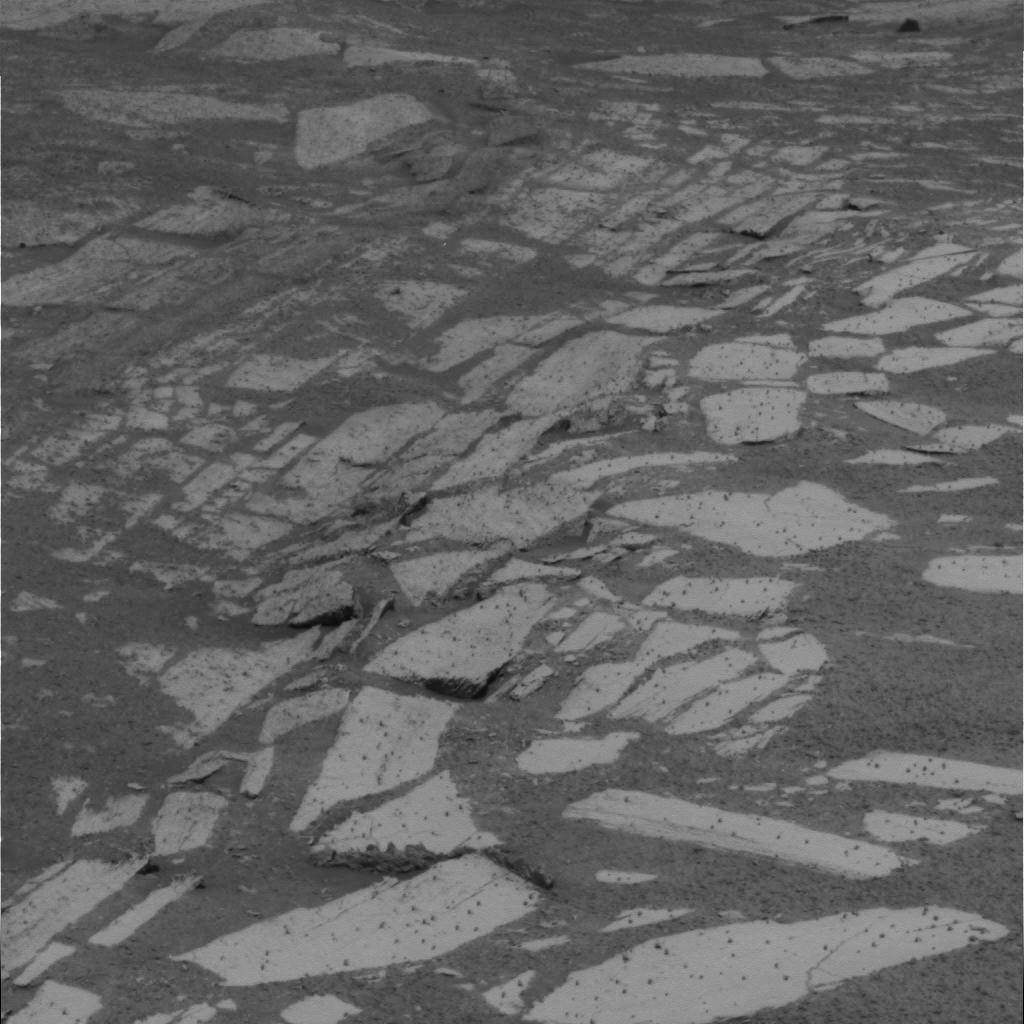
Surface features visible: Rock Outcrops, Rock (Linear Features), Soil, Nearby Surface